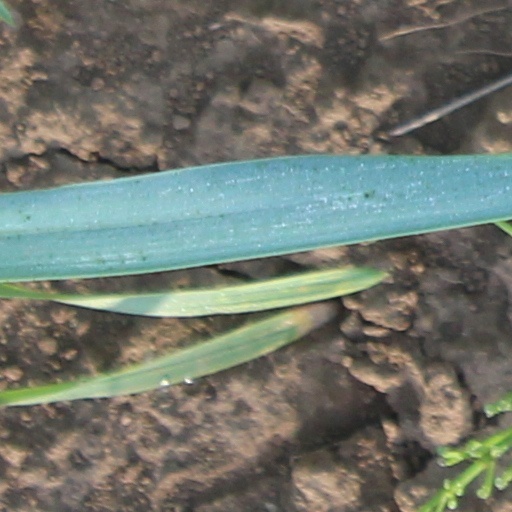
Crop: wheat